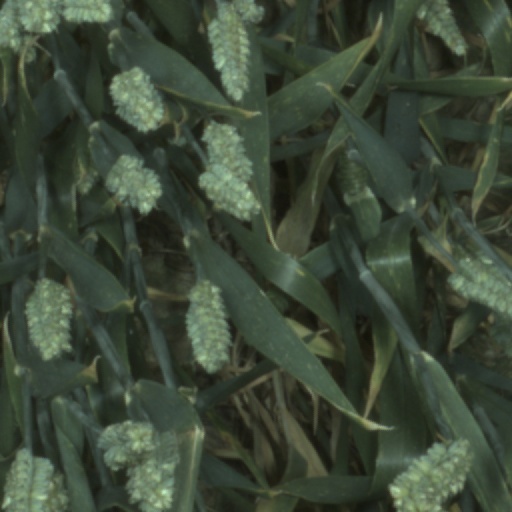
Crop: wheat